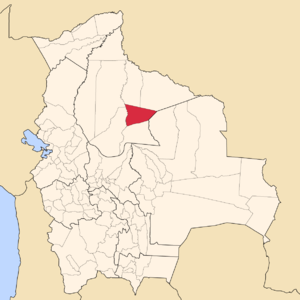
La province de Cercado est l'une des huit provinces du département de Beni, en Bolivie. Son chef-lieu est la ville de Trinidad, qui est également la capitale du département de Beni.